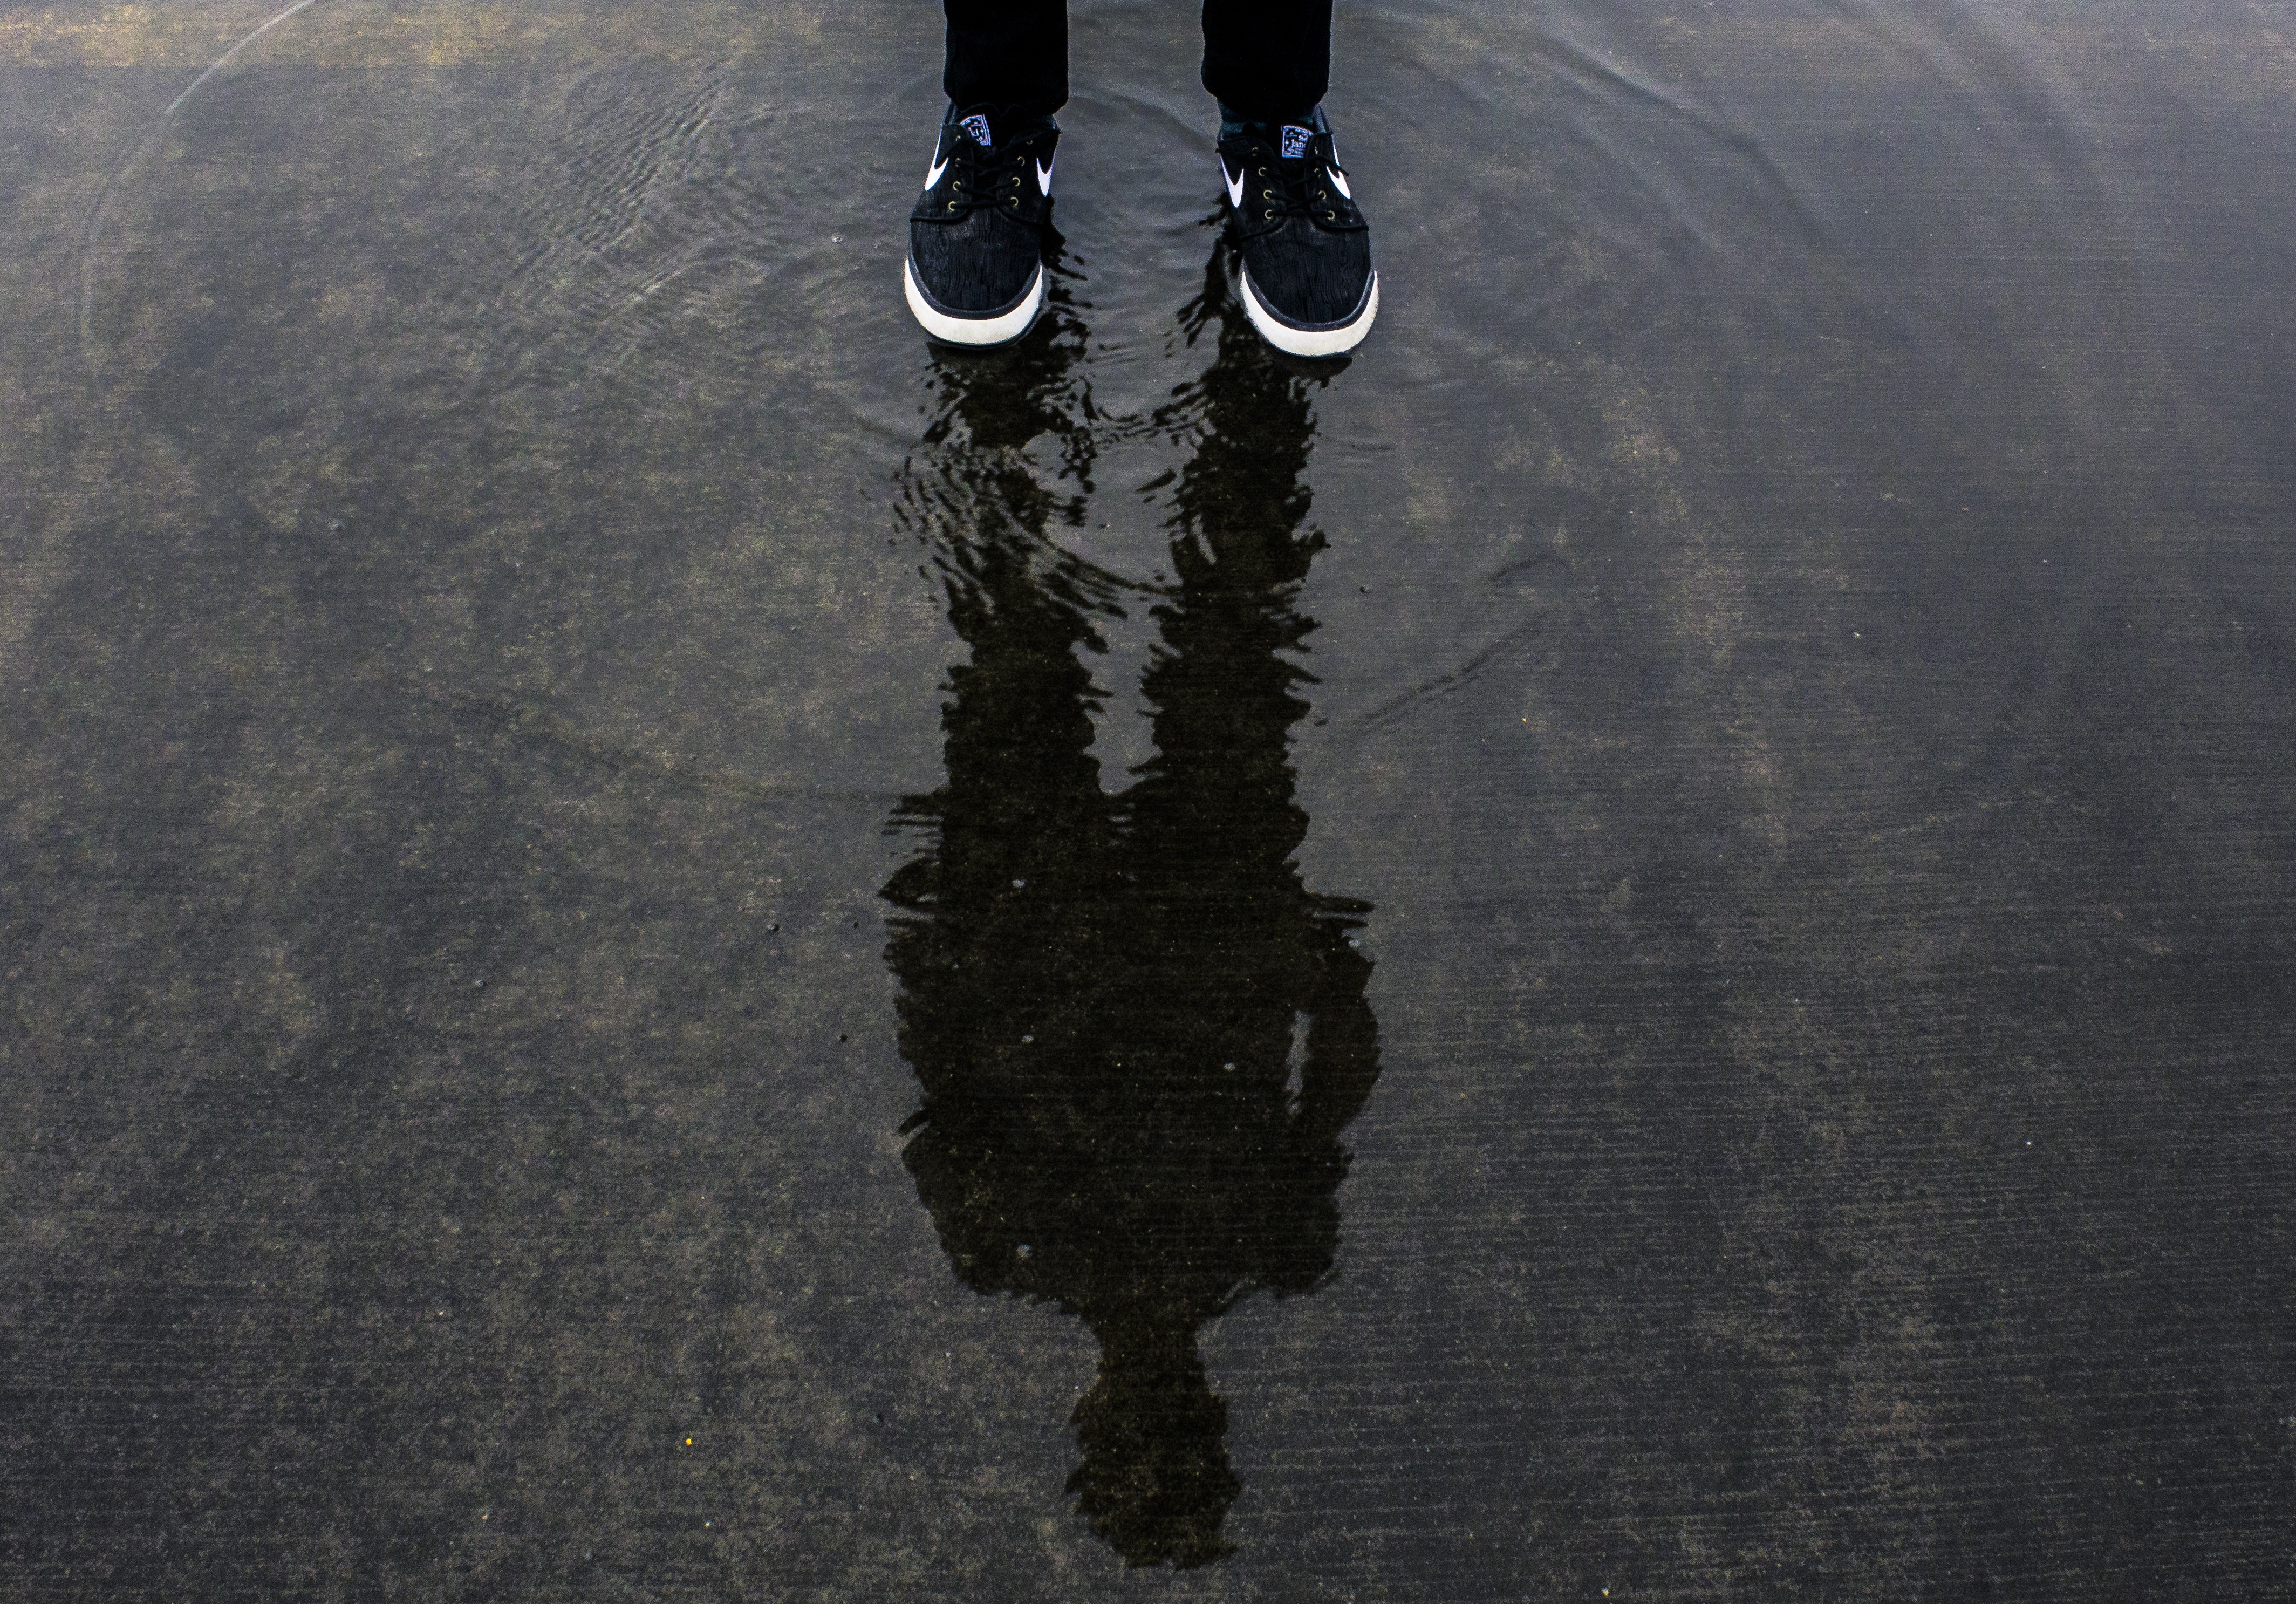
man, water, person, feet, reflection, shadow, black, extreme sport, terrain, outdoors, shoes, sneakers, footwear, image